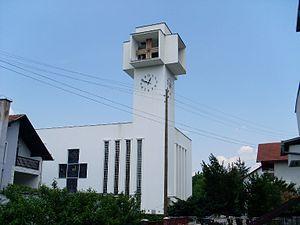
L'église Saint-Leopold-Mandić est située en Bosnie-Herzégovine, sur le territoire de la ville de Maglaj et dans la municipalité de Maglaj. Cette église a été construite entre 1977 et 1979.
Maglaj est une ville et une municipalité de Bosnie-Herzégovine située dans le canton de Zenica-Doboj et dans la Fédération de Bosnie-et-Herzégovine. Selon les premiers résultats du recensement bosnien de 2013, la ville intra muros compte 6 438 habitants et la municipalité 24 980.